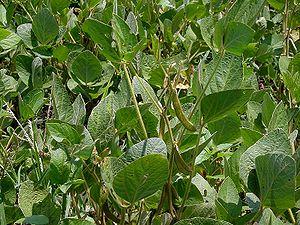
Les Fabaceae, ou Leguminosae, sont une famille de plantes dicotylédones de l'ordre des Fabales. C'est l'une des plus importantes familles de plantes à fleurs, la troisième après les Orchidaceae et les Asteraceae par le nombre d'espèces. Elle compte environ 765 genres regroupant plus de 19 500 espèces. Sur le plan économique, les Fabaceae sont la deuxième famille en importance après les Poaceae et constituent une source de protéines végétales très appréciable pour l'alimentation humaine.